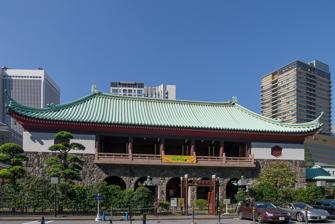
Building: Okura Museum of Art
Country: Japan
Year built: 1917
Okura Museum of Art 大倉集古館 Exhibition Hall (1927) by Itō Chūta ; reinforced concrete with bronze roof; Registered Cultural Property Alternative names Ōkura Shūkokan General information Address 2-10-3 Toranomon Town or city Minato, Tokyo Country Japan Coordinates 35°40′1″N 139°44′36″E / 35.66694°N 139.74333°E / 35.66694; 139.74333 Opened August 1917 / October 1928 Design and construction Architect(s) Itō Chūta Architecture firm Ōkura Doboku Website shukokan .org Okura Museum of Art ( 大倉集古館 , Ōkura Shūkokan ) is a museum in Tokyo , Japan. The museum opened in Toranomon , Tokyo in 1917 to house the collection of pre-modern Japanese and East-Asian Art amassed since the Meiji Restoration by industrialist Ōkura Kihachirō . The museum collection includes some 2,500 works, among which are three National Treasures and twelve Important Cultural Properties . The museum is located within the grounds of the Hotel Okura Tokyo . Closed for renovation since April 1, 2014, the museum reopened alongside the rebuilt hotel in 2019. History The Okura Museum of Art was the first private museum in Japan. The museum and all the exhibits on display were destroyed in the 1923 Great Kantō earthquake although works then in storage survived. The exhibition hall was rebuilt in 1927 by leading architect and architectural historian Itō Chūta and is a Registered Cultural Property . The museum collection was subsequently augmented by the founder's son, Ōkura Kishichirō . Collection The three National Treasures in the collection are a Heian-period wooden statue of Samantabhadra ( Fugen Bosatsu in Japanese) riding on an elephant; a scroll painting Imperial Guard Cavalry ( Zuijin Teiki Emaki in Japanese) dating to 1247; and a copy of the preface to the Kokinshū attributed to Minamoto no Shunrai . Losses in the 1923 earthquake include one of the dry lacquer statue group of the Ten Great Disciples of which six survive at Kōfuku-ji (National Treasures). See also Wikimedia Commons has media related to Okura Shukokan . List of National Treasures of Japan (paintings) List of National Treasures of Japan (sculptures) List of National Treasures of Japan (writings: Japanese books) List of Important Cultural Properties of Japan (Shōwa period: structures) References